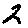
Label: 2